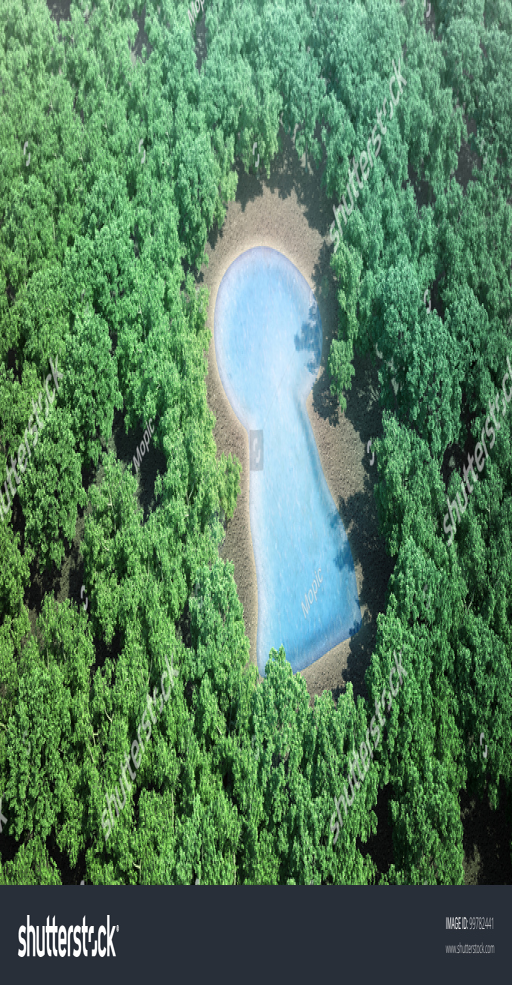
a small keyhole shaped pond surrounded by a forest